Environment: real
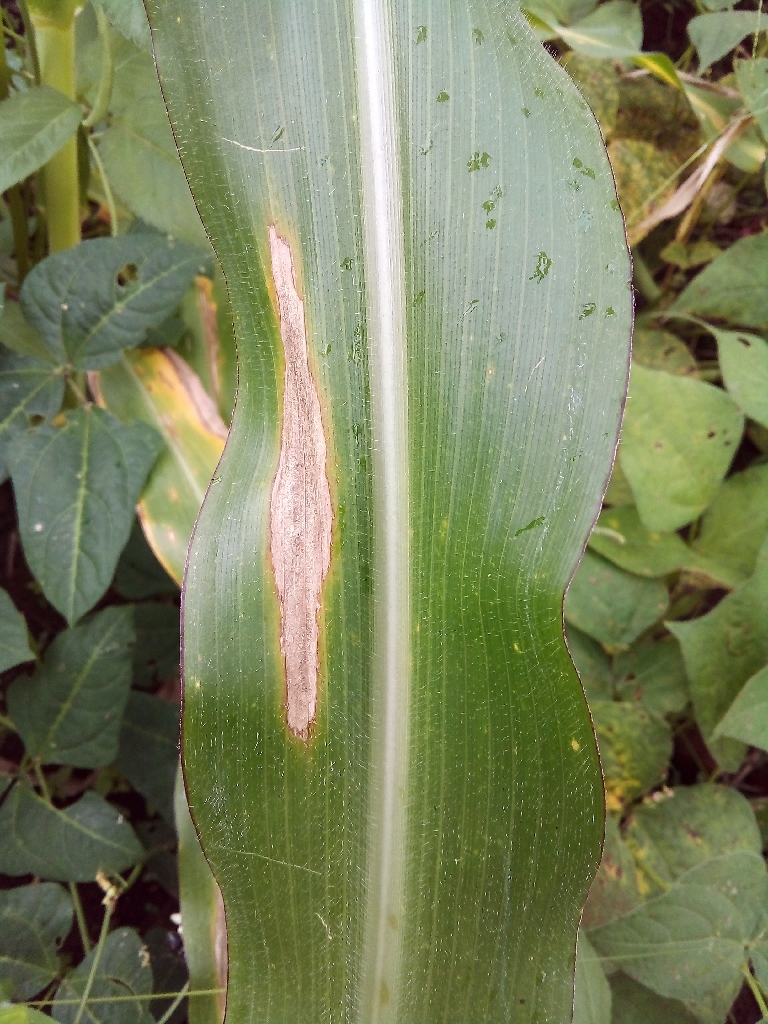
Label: northern_corn_leaf_blight